Sydney Law School

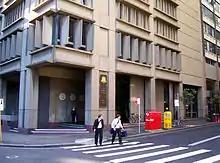
Old Law School building

The law school building on Phillip Street in the centre of Sydney's legal and business district was the home of the Sydney Law School until early 2009. While the faculty is now located in the New Law School building on the main Camperdown campus of the university, some classes and other functions continued to be hosted on the St. James campus until 2015, and students could still submit assignments there. As of 1 July 2015, the building is no longer owned by the university, and the law school's CBD operations have been relocated to 133 Castlereagh Street, Sydney.